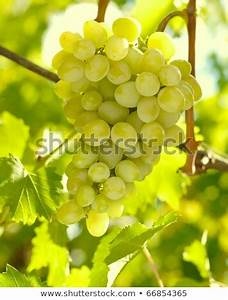
Label: grape